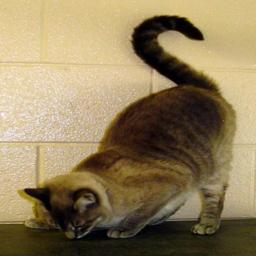
Animal: cats